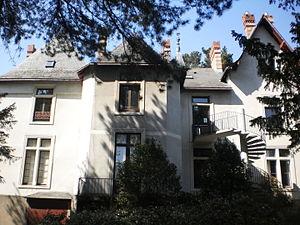
Hôpital Saint-Jacques de Nantes (France) - Le ""Château"", centre de formation des cadres This edifice is inscrit Monument Historique. It is indexed in the base Mérimée, a database of the French architectural patrimony maintained by the French Ministry of Culture,
L’hôpital Saint-Jacques est le deuxième plus ancien des sept établissements hospitaliers gérés par le centre hospitalier universitaire de la ville de Nantes, en France, sur le territoire de laquelle il est implanté. Il se situe le long de la rive gauche de la Loire, dans le quartier Nantes Sud.